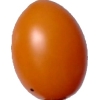
Label: tomato_cherry_orange